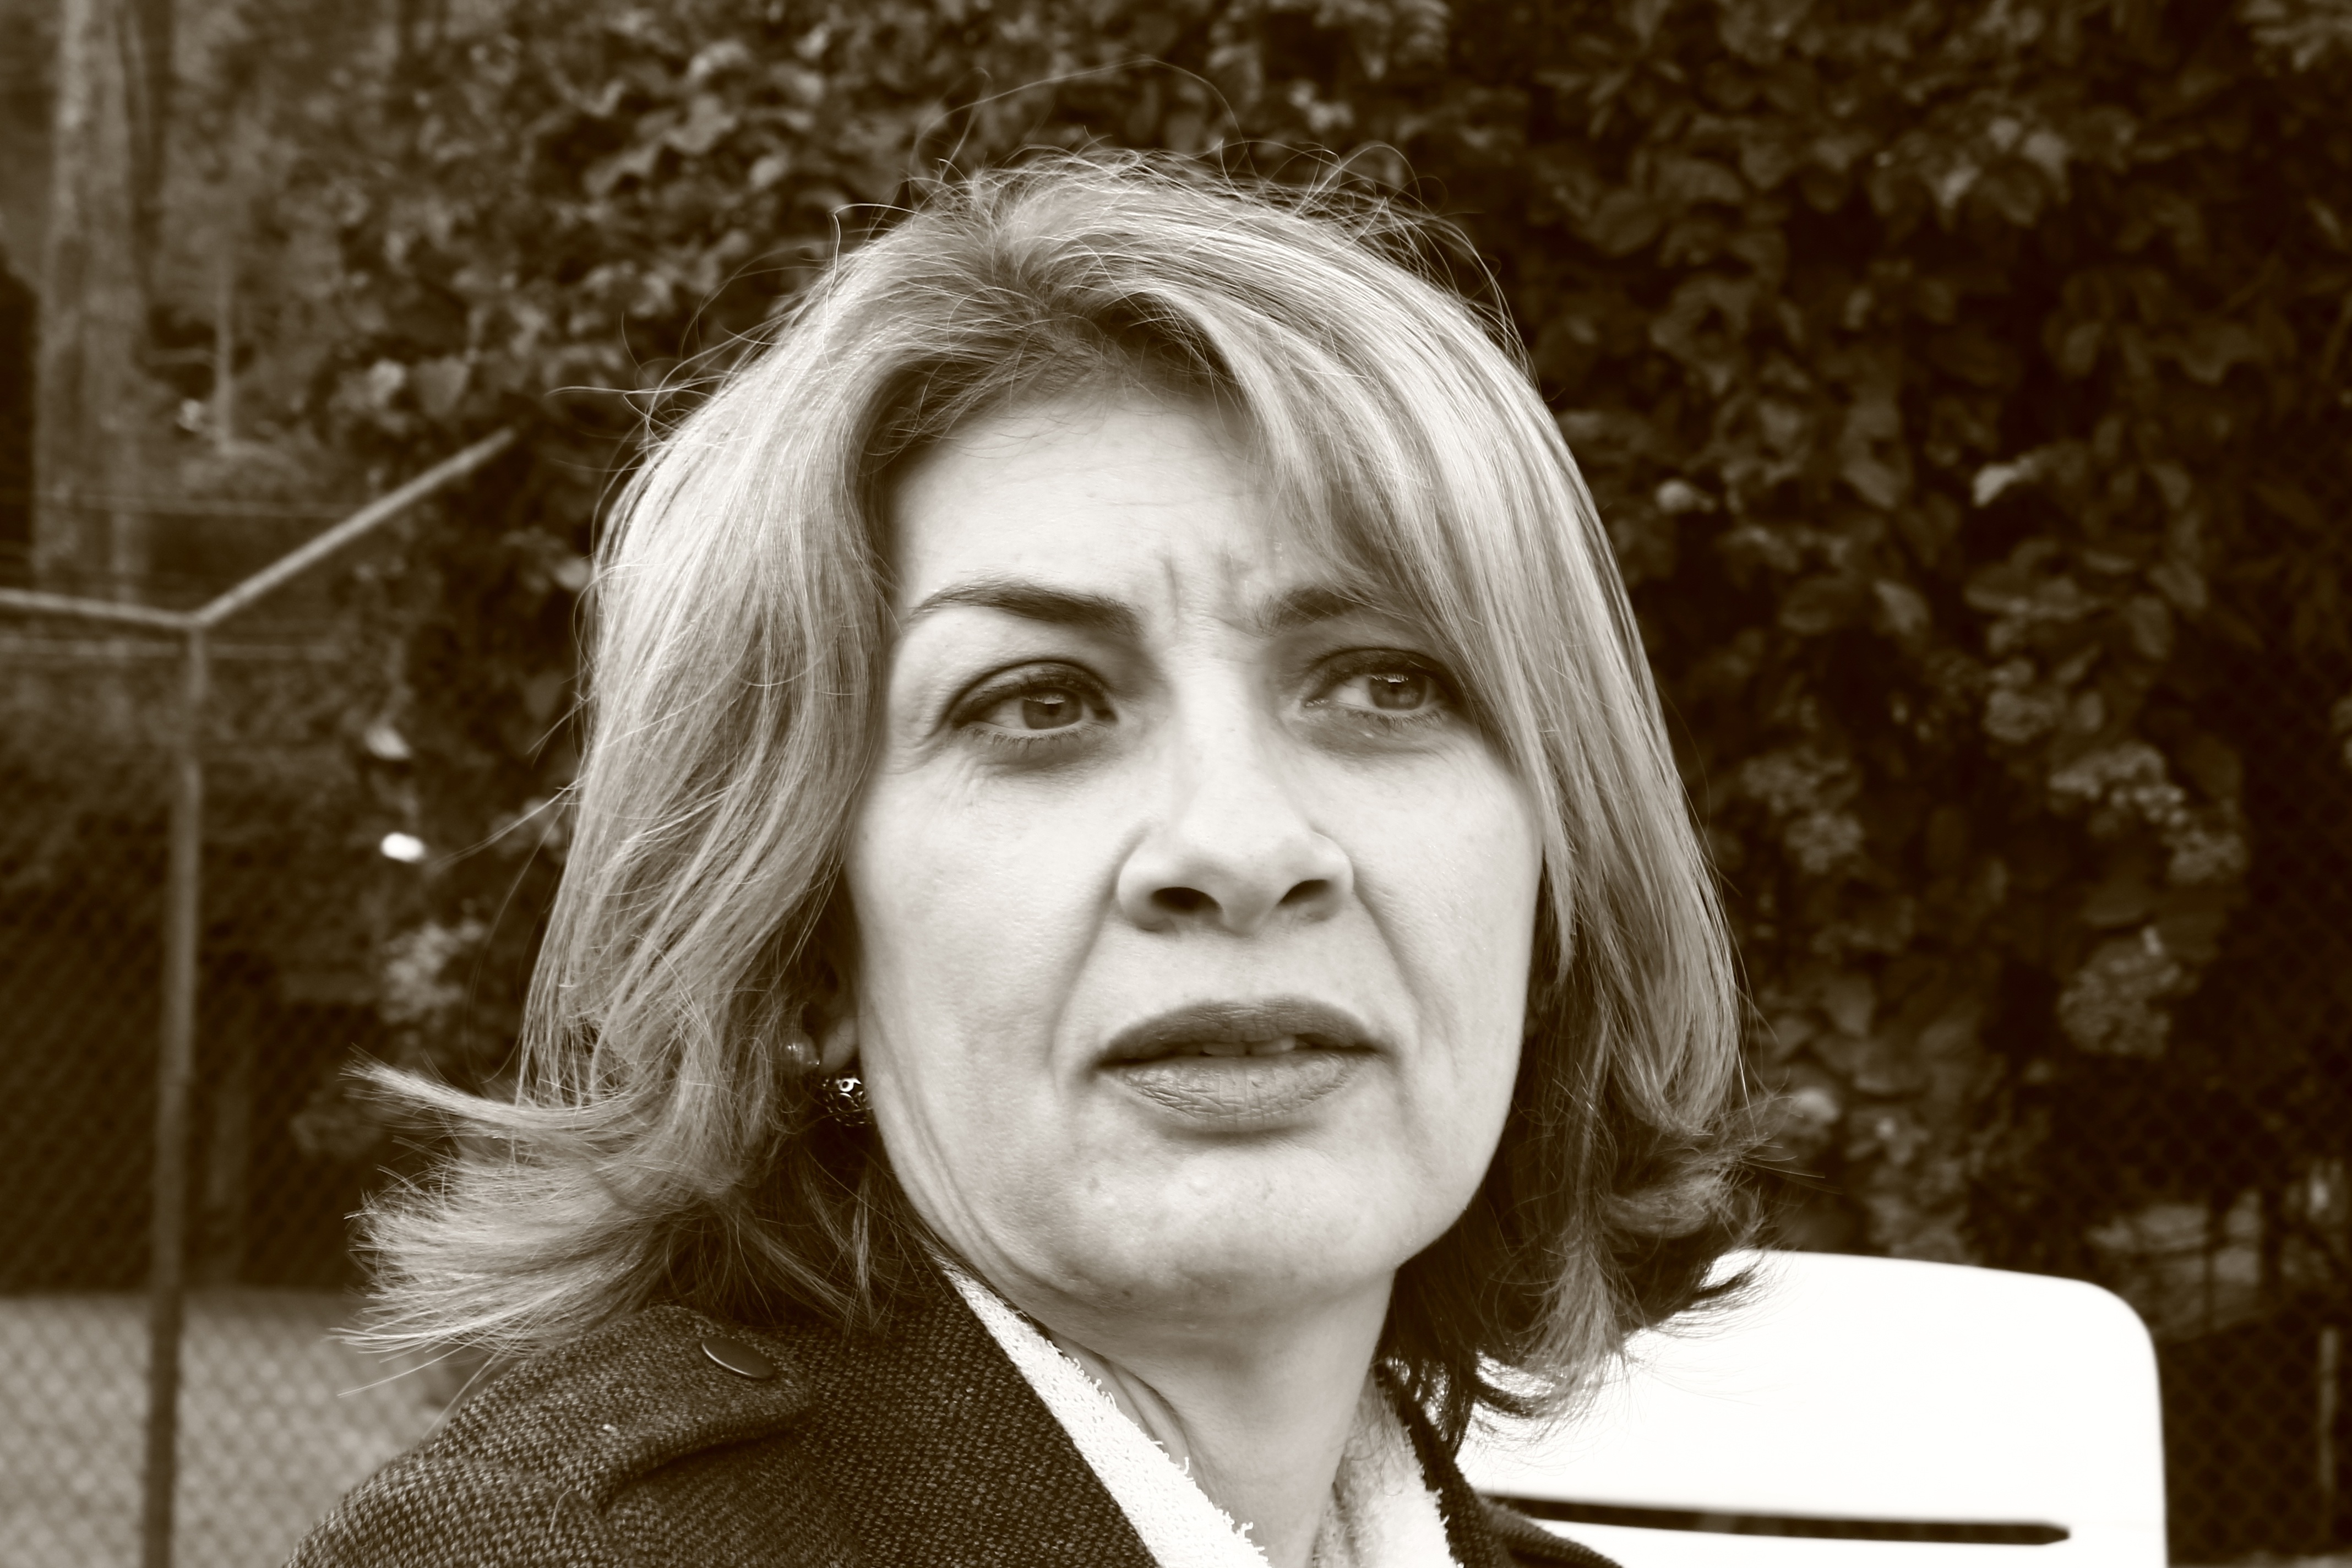
person, black and white, woman, hair, white, photography, female, portrait, monochrome, lady, facial expression, hairstyle, smile, caucasian, face, head, beauty, beautiful, elegant, blond, slim, emotion, charm, linda, charming, sensual, feminine beauty, monochrome photography, p b, portrait photography